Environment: real
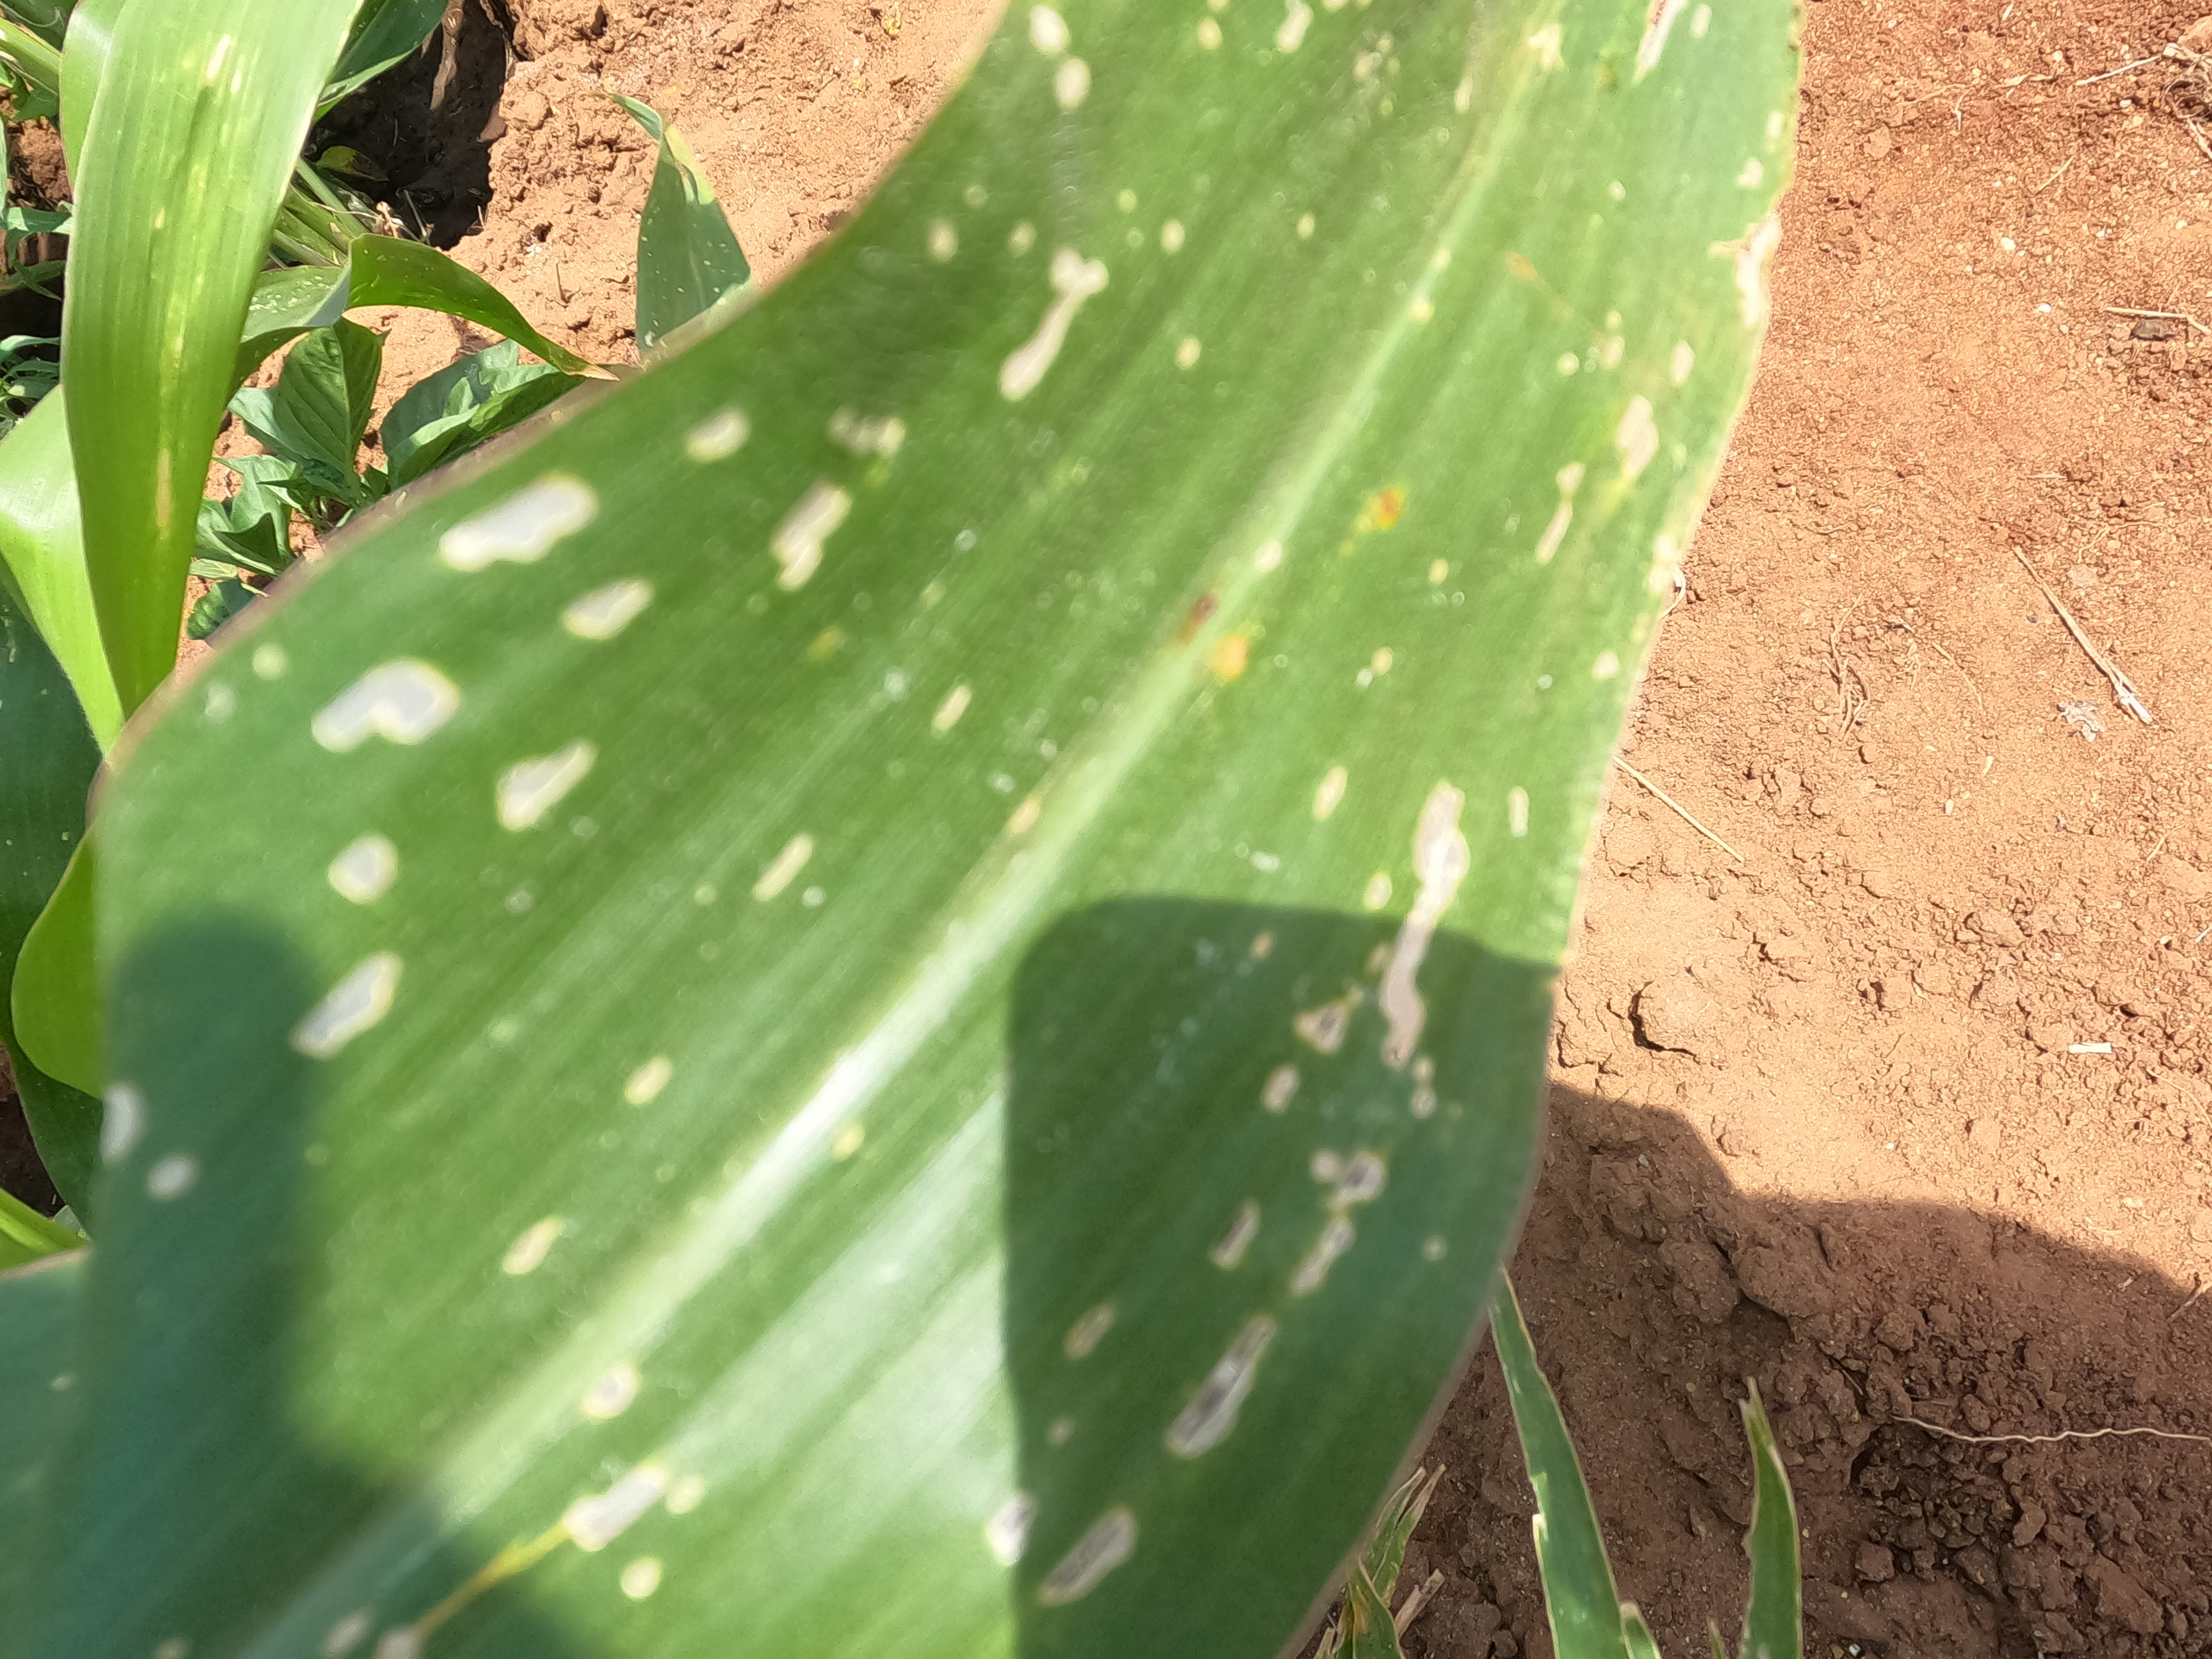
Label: fall_armyworm